Back to the Sea

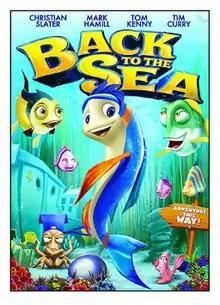

Back to the Sea is a 2012 3D traditional animated family comedy film written and directed by Thom Lu. It was released on January 27, 2012, in Canada and November 16, 2012, in the United States.